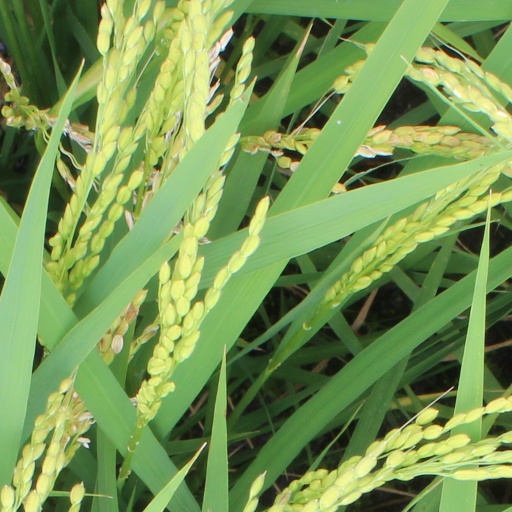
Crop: rice